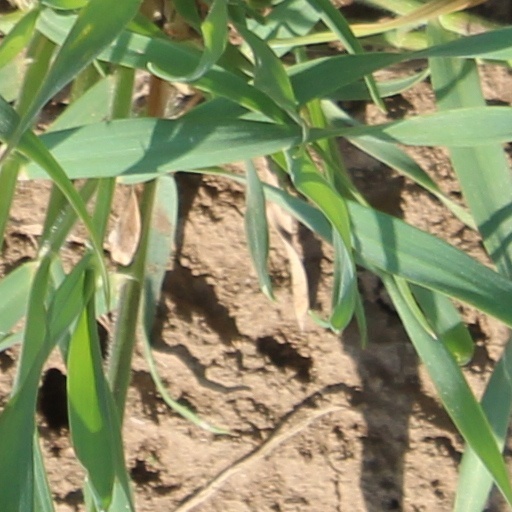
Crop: wheat